Panzer Paladin

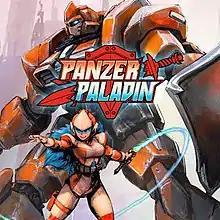

Panzer Paladin is a side-scrolling platformer developed and published by Tribute Games and released for Microsoft Windows through Steam and Nintendo Switch in July 2020. It was later released for PlayStation 4 and Xbox One in June 2024. The player assumes the role of a rescue service android named Flame who pilots a sentient power armor mecha named Grit as the two work together to stop extraterrestrial demonic invaders from conquering the Earth. The game draws inspiration from several NES-era titles including "," "Mega Man" and "Blaster Master".